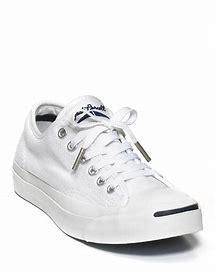
Brand: Converse
Model: Jack Purcell